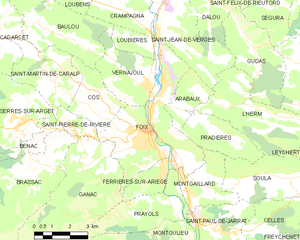
Carte des communes françaises: Foix
Foix est une commune française, ancienne capitale du comté de Foix, aujourd'hui préfecture du département de l'Ariège située en région Occitanie. Au recensement de 2014, la ville comptabilisait 9 721 habitants, ce qui en fait une des plus petites préfectures de France. Elle est moins peuplée que Pamiers, qui est l'une des deux sous-préfectures.